Neume

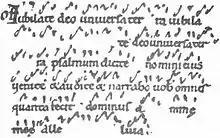
"" shows psalm verses in unheightened cheironomic neumes.

The earliest Western notation for chant appears in the 9th century. These early staffless neumes, called "cheironomic" or , appeared as freeform wavy lines above the text. Various scholars see these as deriving from cheironomic hand-gestures, from the ekphonetic notation of Byzantine chant, or from punctuation or accent marks. A single neume could represent a single pitch, or a series of pitches all sung on the same syllable. Cheironomic neumes indicated changes in pitch and duration within each syllable, but did not attempt to specify the pitches of individual notes, the intervals between pitches within a neume, or the relative starting pitches of different syllables' neumes.